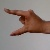
The image shows a hand gesture representing the letter 'Z' in Indian Sign Language.